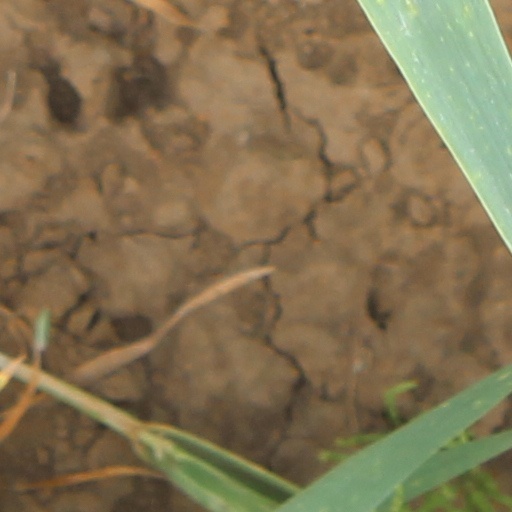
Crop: wheat